History of fencing

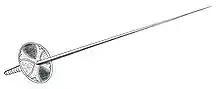
"Pariser" small sword, derived from the French foil.

Around the same time, a number of significant fencing manuals were written in or translated into English. Prizefights were bloody but rarely lethal. Samuel Pepys describes visiting at least two prizefights held in London's Beargarden in 1667 – the contestants were tradesmen rather than fencing masters; both fights ended after one of the contestants was unable to continue because of wrist injuries. On the whole, the English public opinion of fencing during this period was rather low; it was viewed in much the same light as cage fighting today.